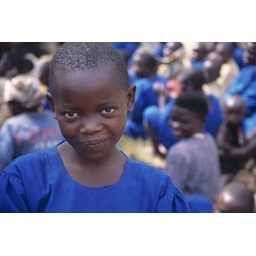
forest pygmy girl in her new school uniform, Rwanda